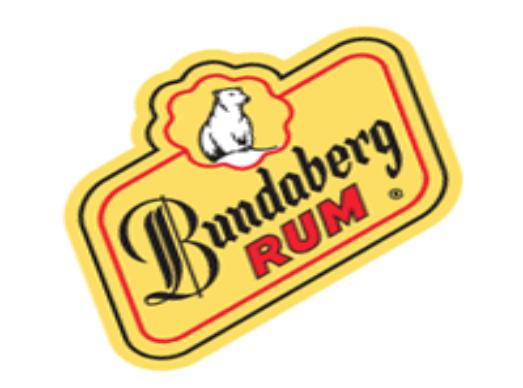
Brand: Bundaberg
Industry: Food